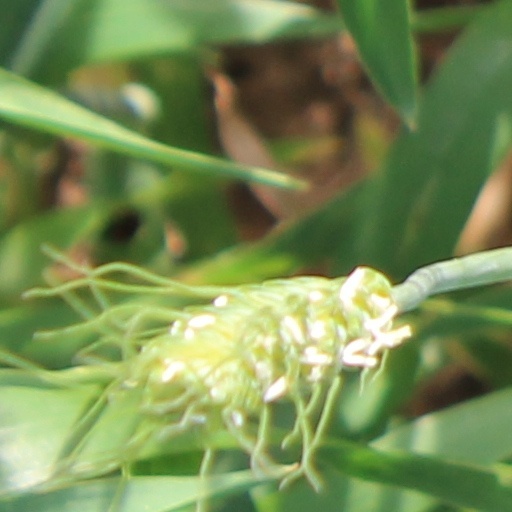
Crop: wheat